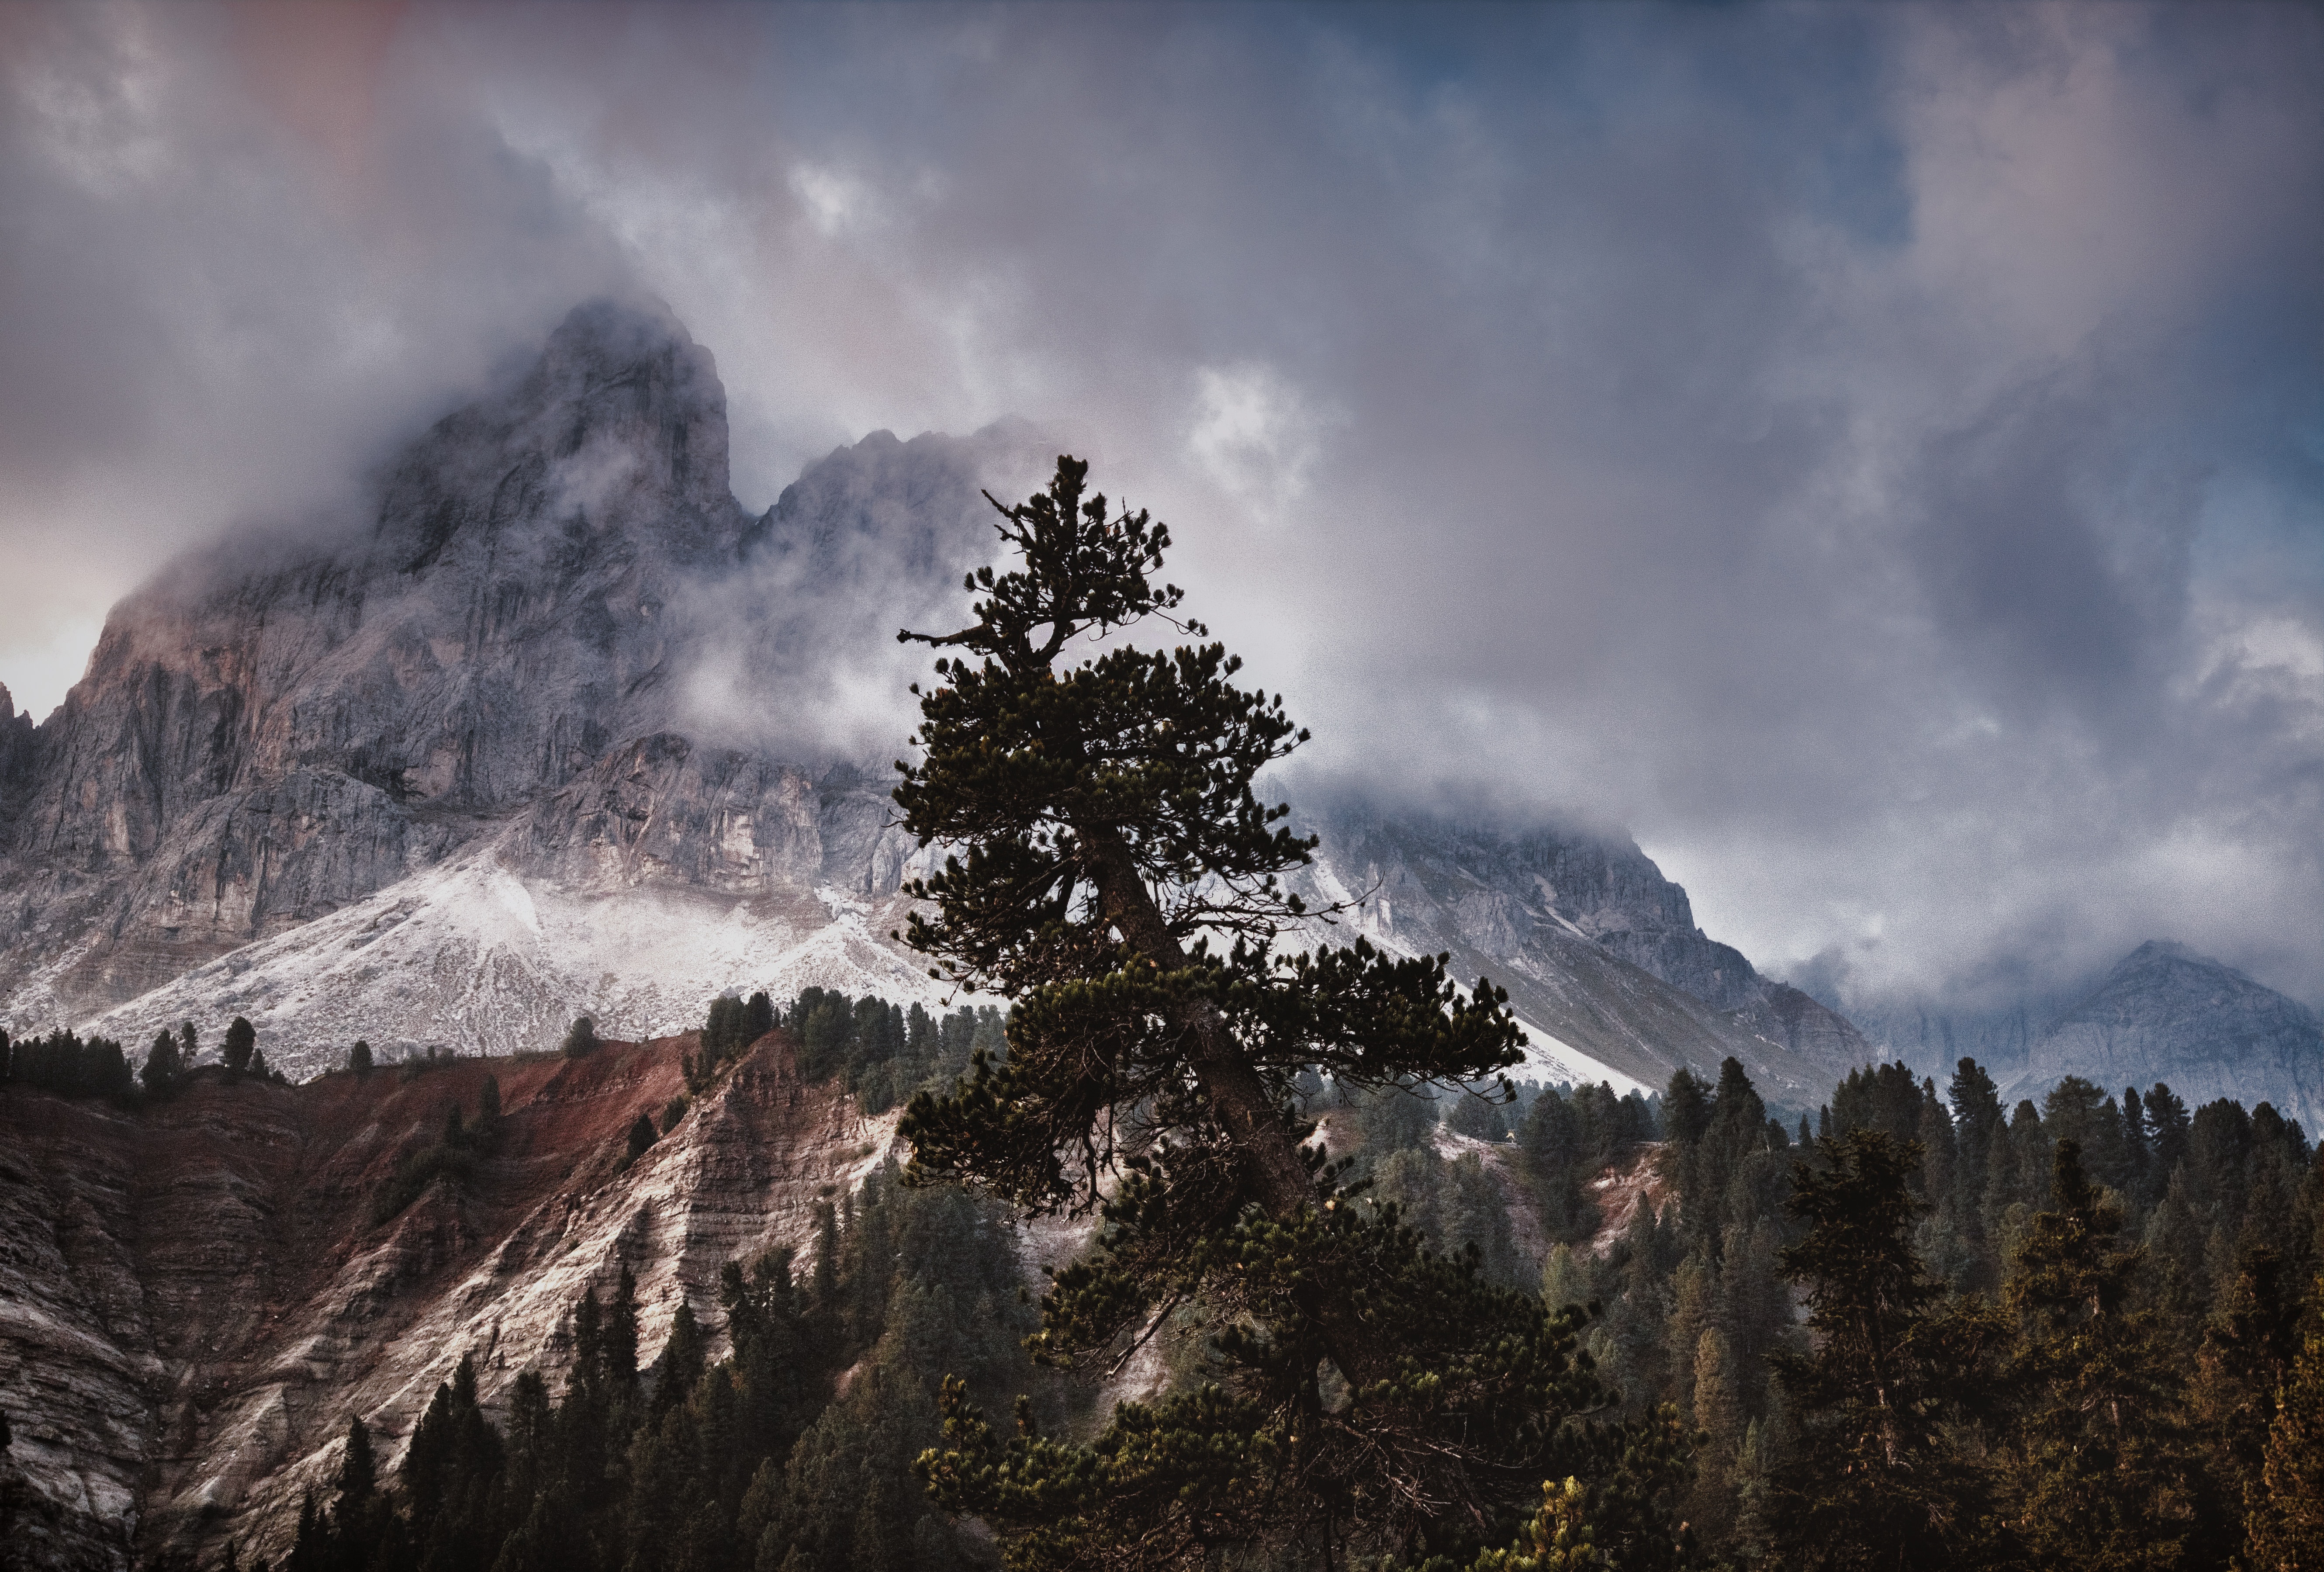
sky, mountainous landforms, mountain, nature, cloud, mountain range, tree, atmospheric phenomenon, wilderness, alps, natural landscape, ridge, woody plant, atmosphere, hill, national park, landscape, summit, geological phenomenon, forest, massif, plant, rock, pine family, conifer, winter, meteorological phenomenon, snow, sunlight, pine, world, cumulus, hill station, fir, fell, valley, mount scenery, spruce fir forest, terrain, mist, larch